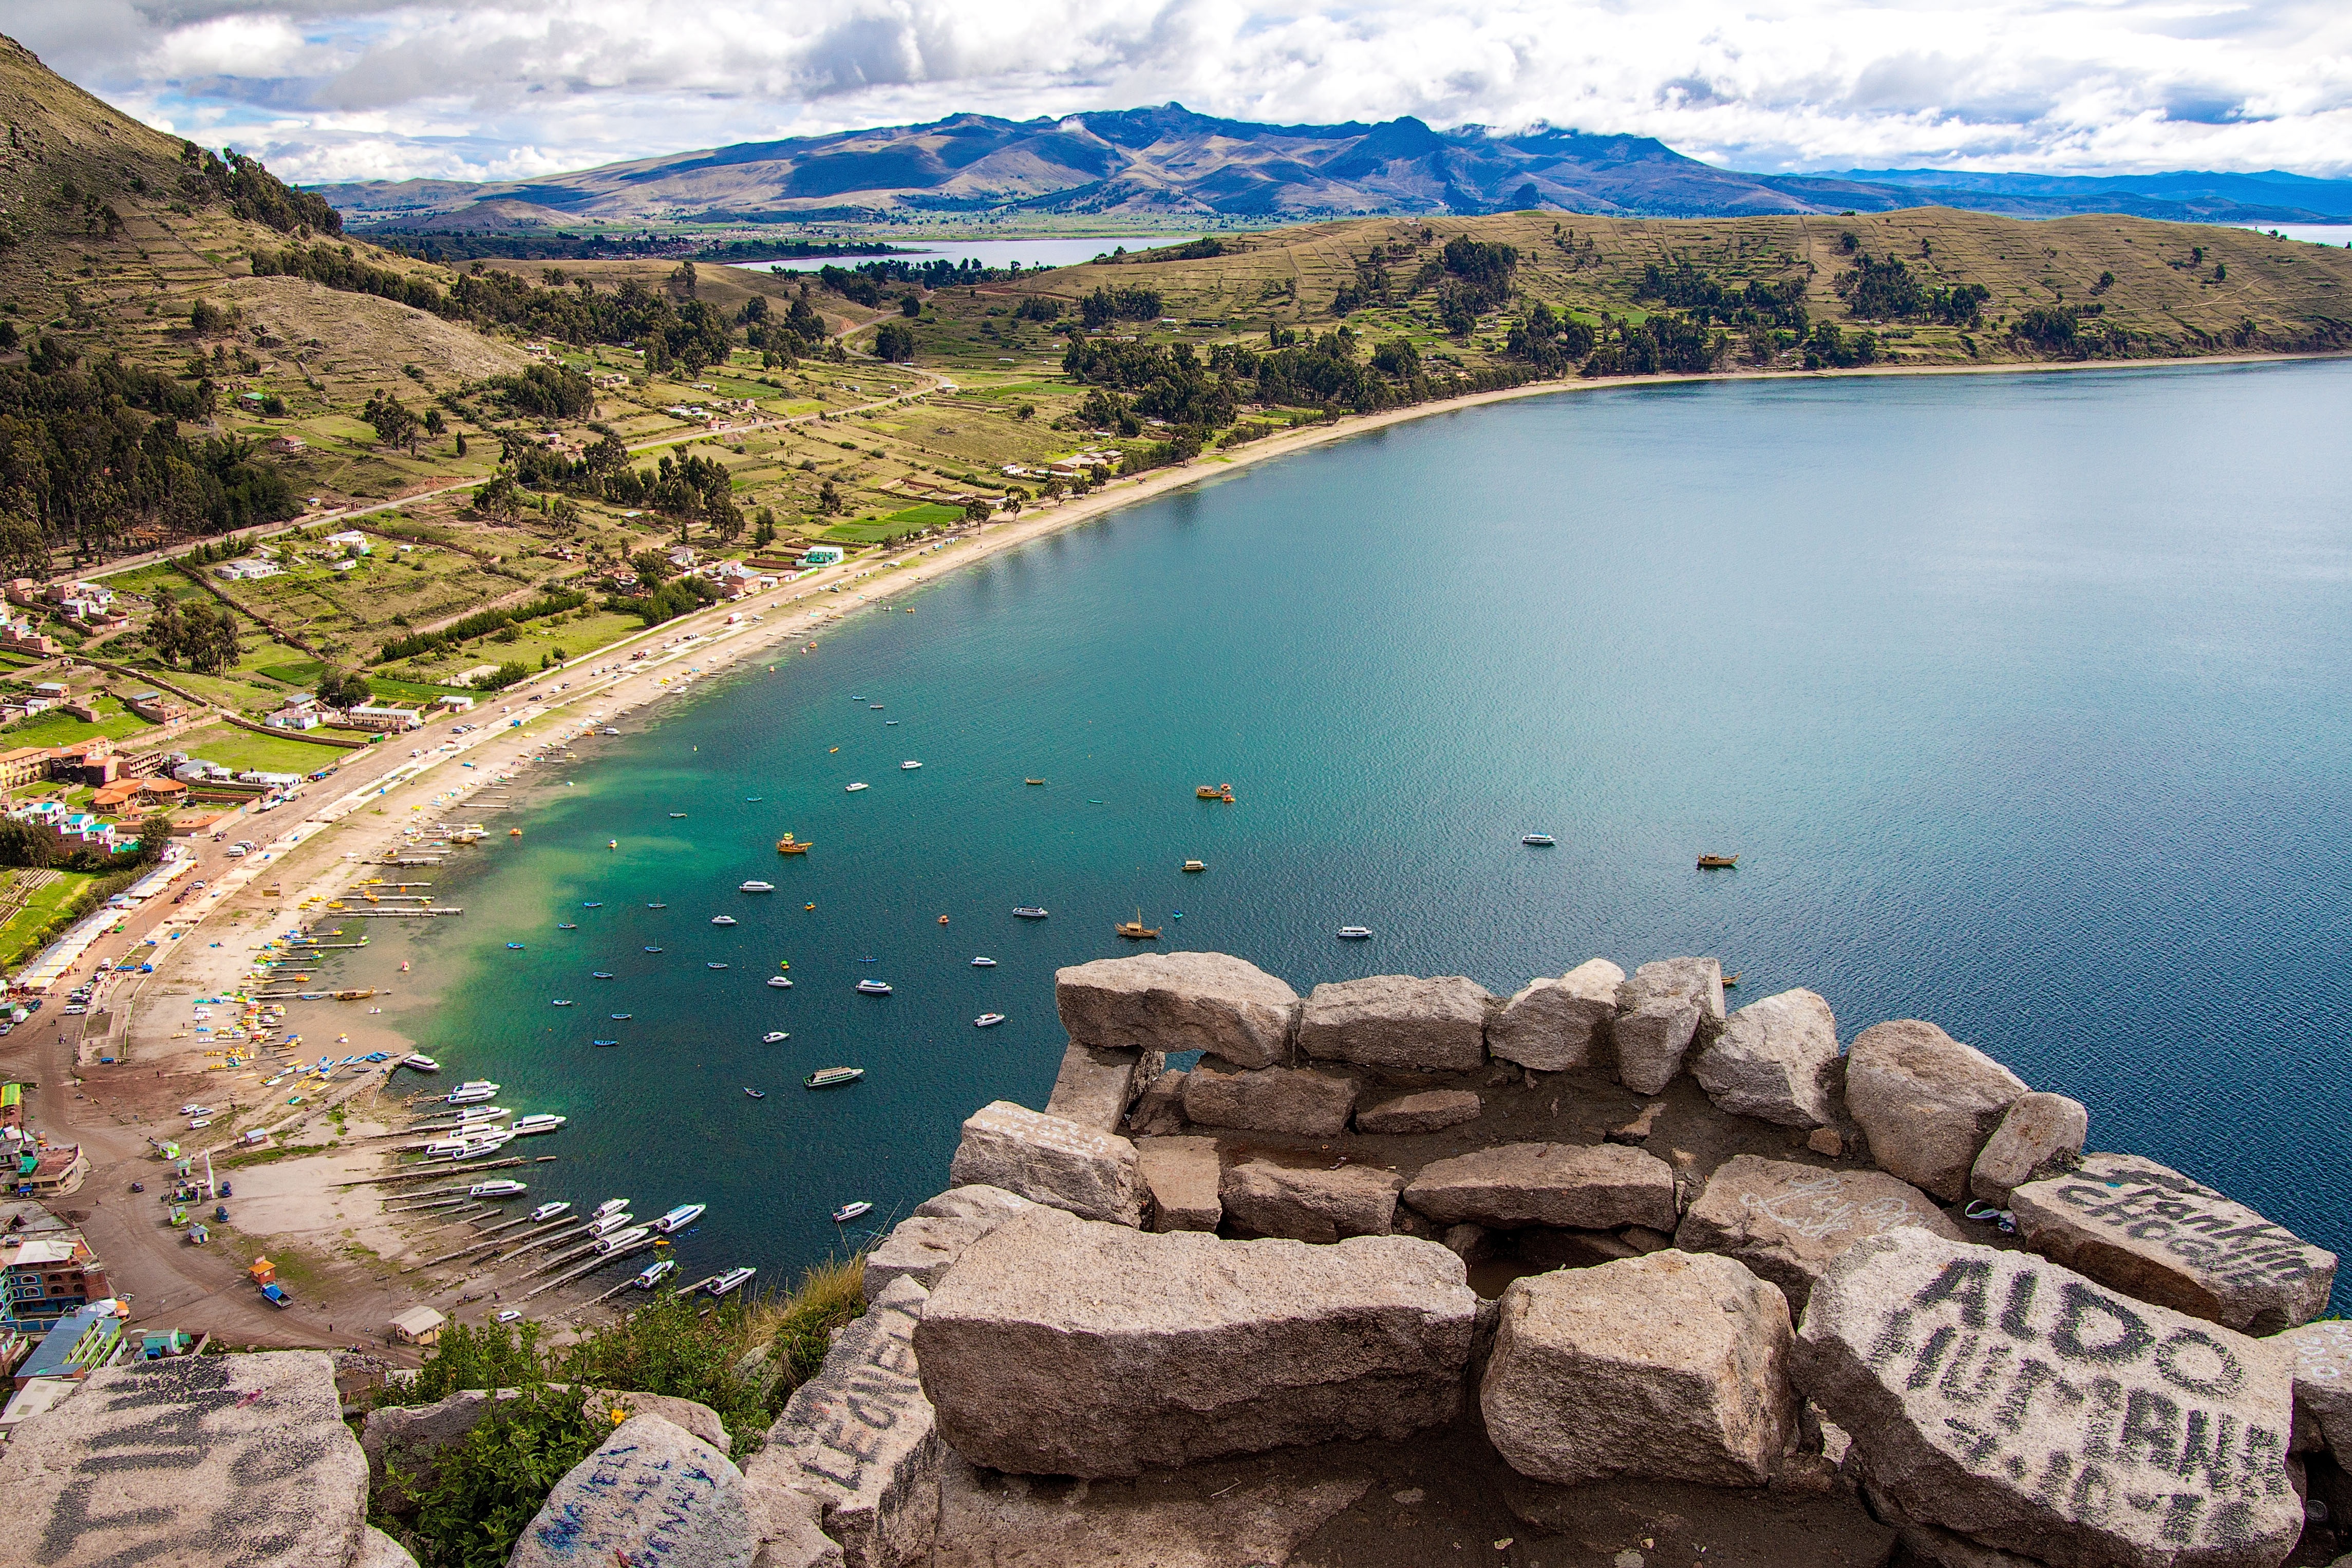
landscape, sea, coast, water, nature, mountain, sky, shore, lake, cove, bay, reservoir, terrain, body of water, copacabana, loch, crater lake, bolivia, titicaca